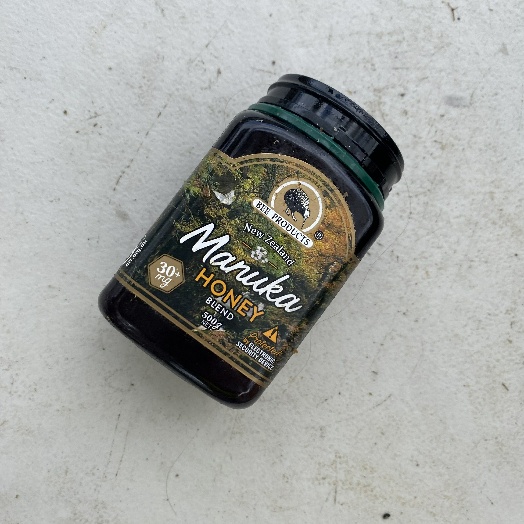
Label: Plastic